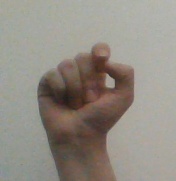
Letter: fa